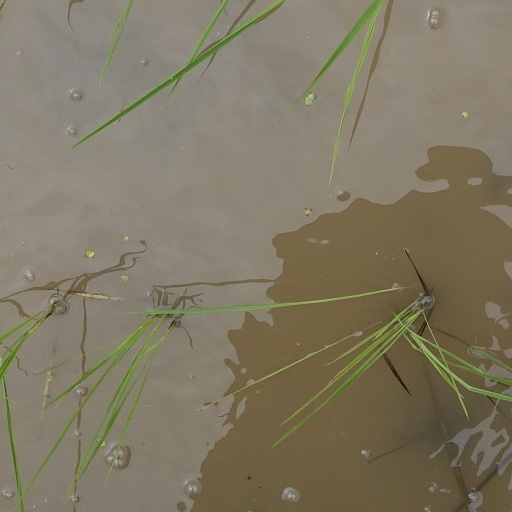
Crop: rice